Pasco County, Florida

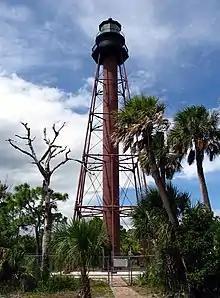
Anclote Key Lighthouse at Anclote Key Preserve State Park

There are six named mountains in Pasco County, with the highest mountain being Nursery Hill, which rises . Greer Hill, the third largest summit, has 66 homes and 120,000 square feet of office space on and around it.